Randolph family of Virginia

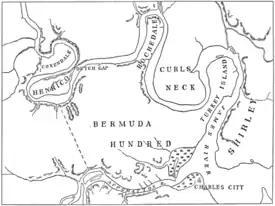
Map showing Bermuda Hundred and other early settlements along the James River

Henry Randolph I (1623-1673), born in Little Houghton, Northamptonshire, England, emigrated to the colony of Virginia in 1642, protege of Sir William Berkeley. Randolph became clerk of the county court, and when Charles Norwood left the colony, Speaker Francis Moryson put forth Randoph's name for the position and the House of Burgesses selected him as its clerk. Randolph remained such longer than anyone else in the century.